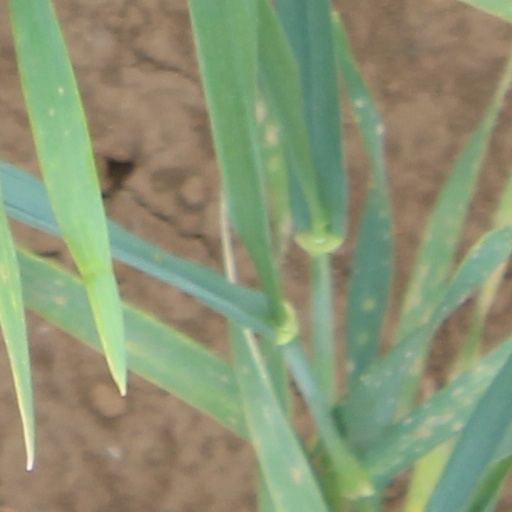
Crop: wheat